Ivian Sarcos

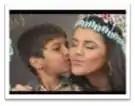
Ivian Sarcos, Miss World 2011, sharing with children

Sarcos was in Ireland for Variety Children's Charity sharing with Brian Ormond. She travelled to Ghana and Kenya from 19 to 28 May for humanitarian works. On June 3, 2012, The Miss World Organization chartered a special boat and joined one of the largest flotillas ever assembled on the River Thames as part of the Queen's official river procession. On board the boat were the Miss World chairman Julia Morley and Sarcos.